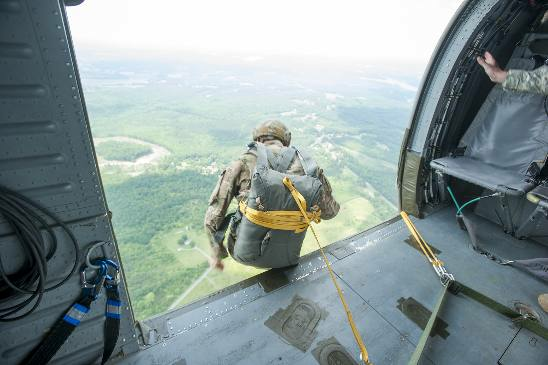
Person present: Yes